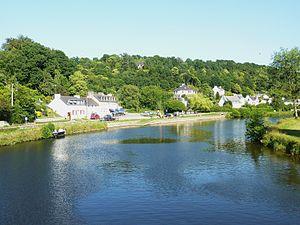
Châteauneuf-du-Faou
Châteauneuf-du-Faou [ʃatonœf dy fu] est une commune du département du Finistère, dans la région Bretagne, en France. La localité est baignée par l'Aulne, important fleuve côtier breton.